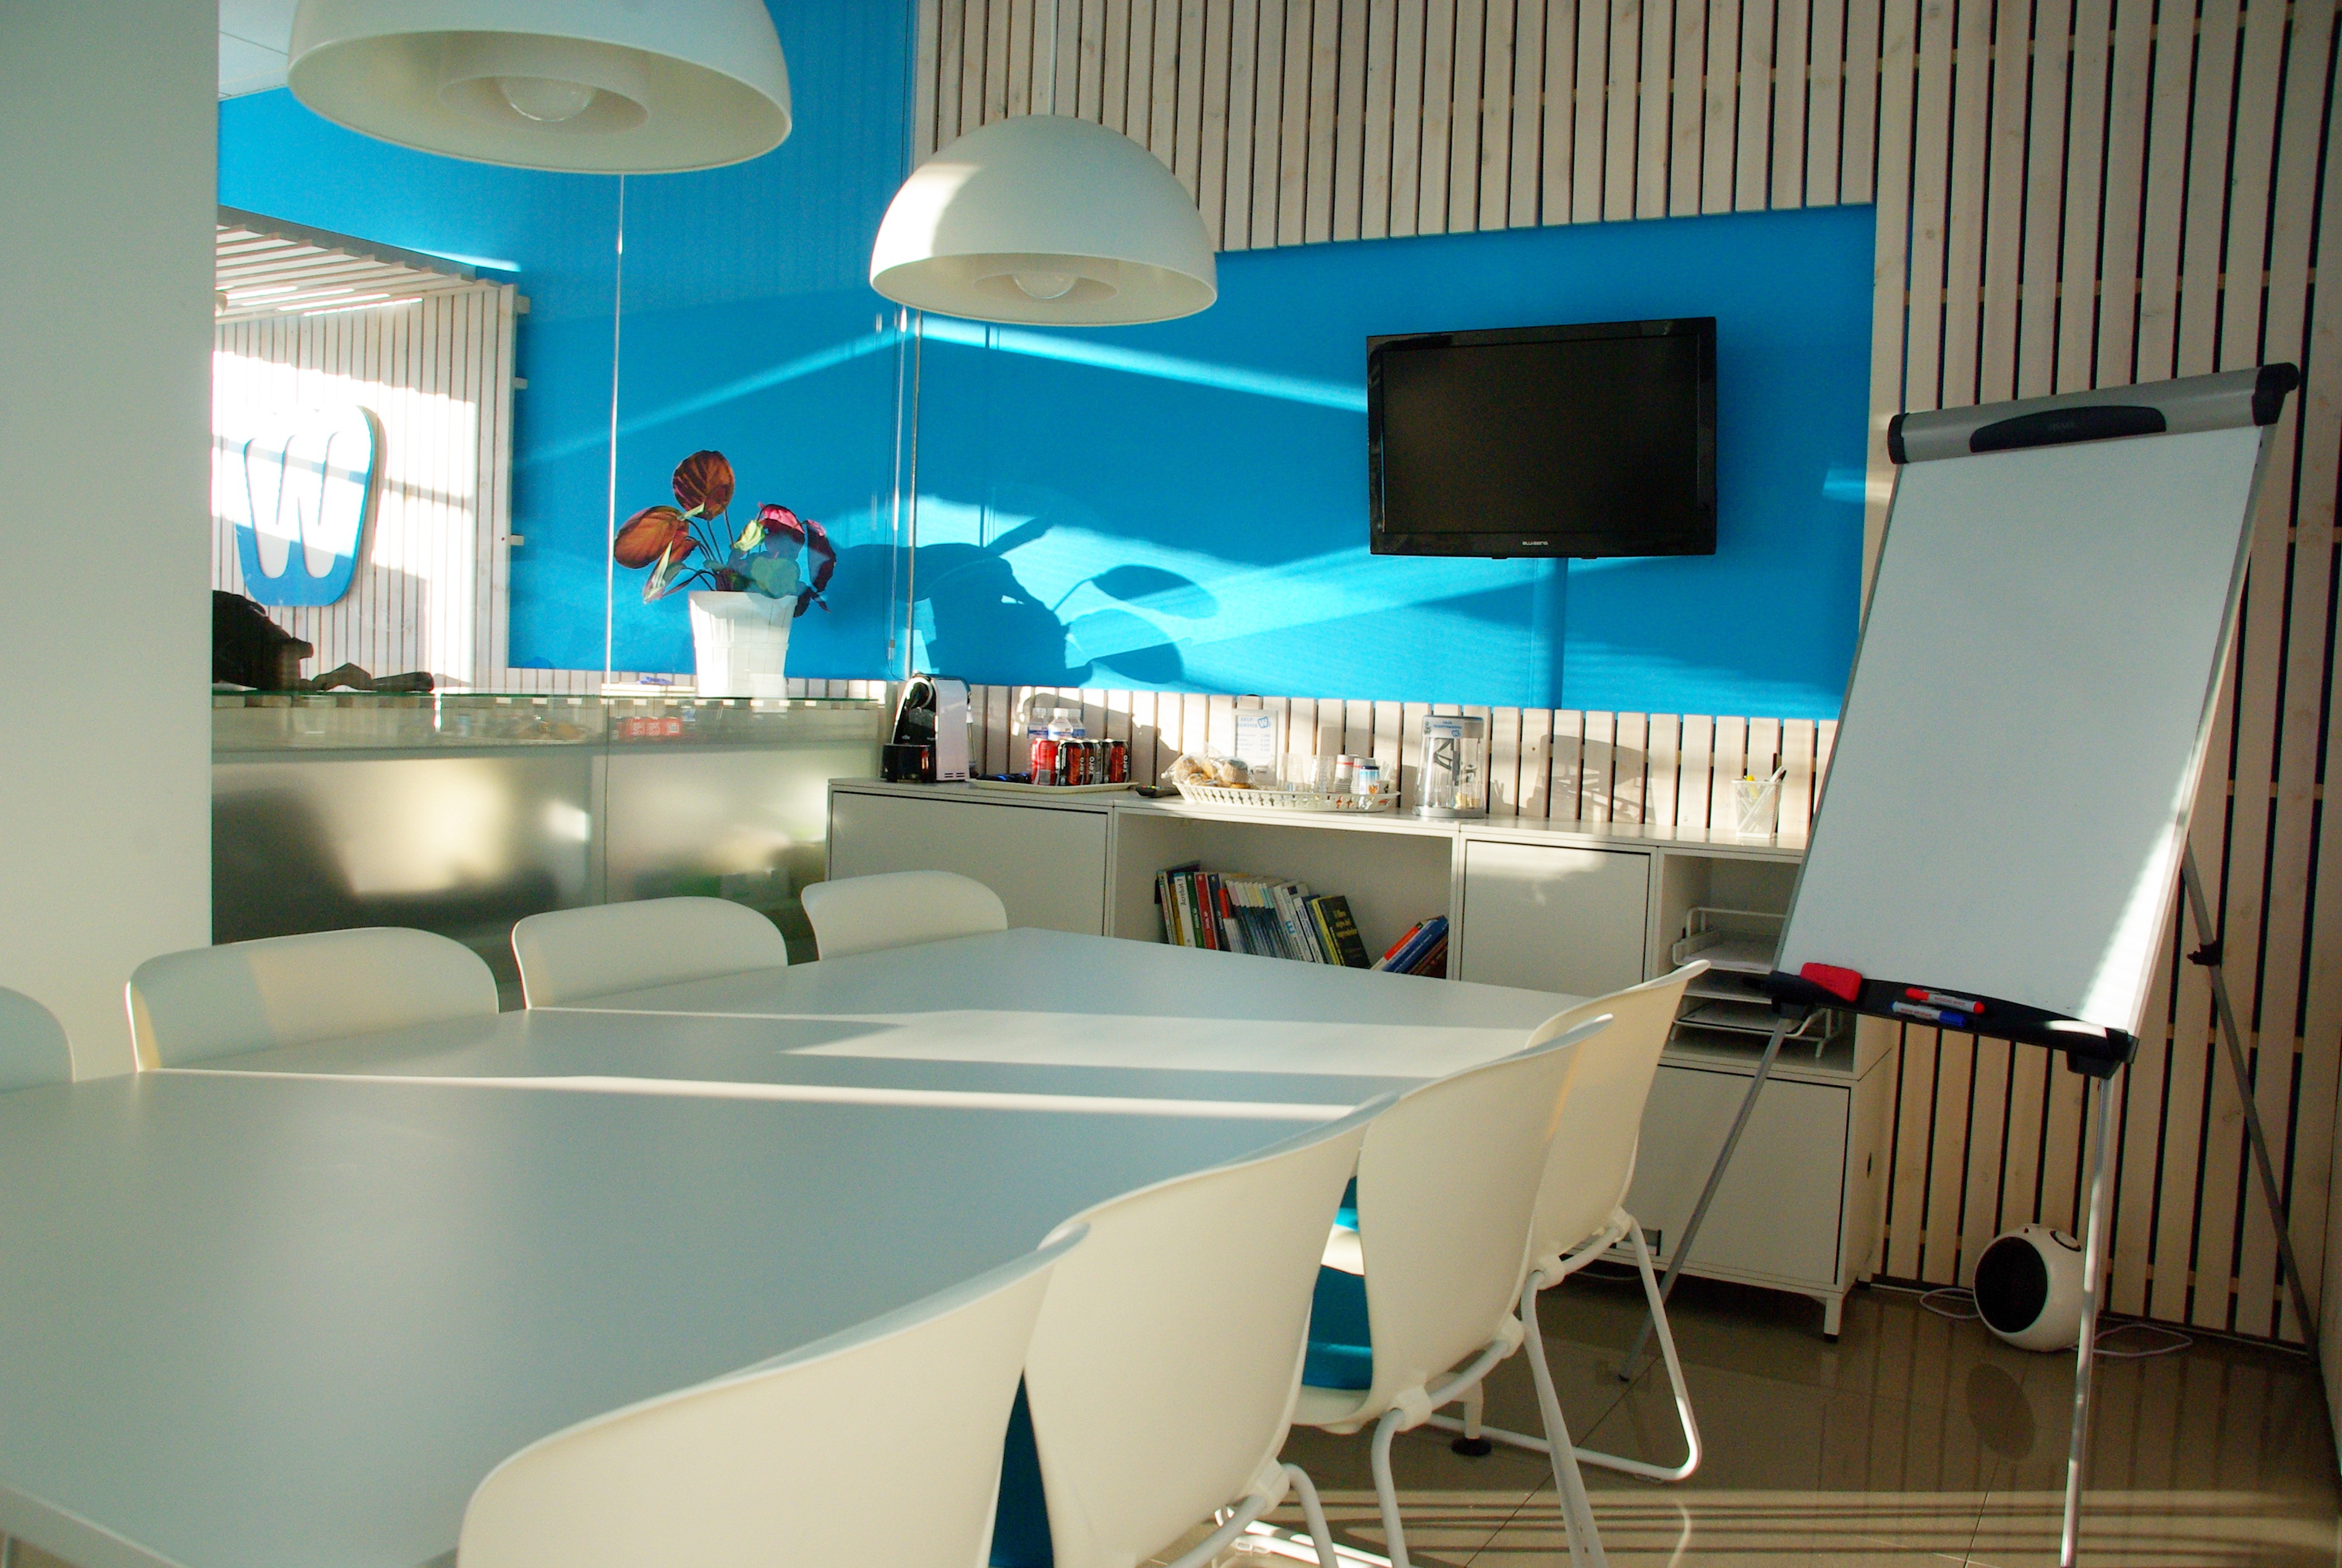
desk, light, wood, meeting, ceiling, decoration, space, office, property, business, room, office space, meeting room, lighting, interior design, sunny, design, coworking, office interior, modern office interior, conference hall